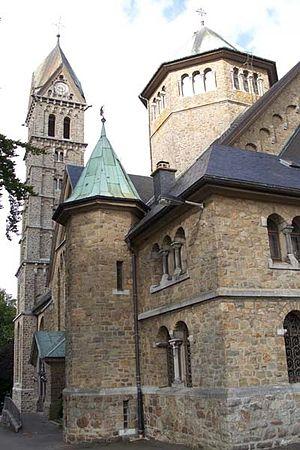
Henri Cunibert est un architecte belge. Ses principales réalisations se trouvent sur le territoire de la Communauté germanophone de Belgique et dans la région de Waimes et Malmedy. Elles furent construites dans les années 1920-1935.